Tel Beit Shemesh

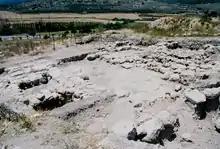
Middle Bronze gate system unearthed at Tel Beth-Shemesh

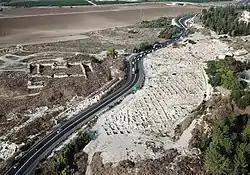
Tel Beit Shemesh on the left, and on the right the large salvage excavation that revealed the eastern part of the mound

From 1911 to 1913 the site was excavated by a Palestine Exploration Fund team led by Duncan Mackenzie.